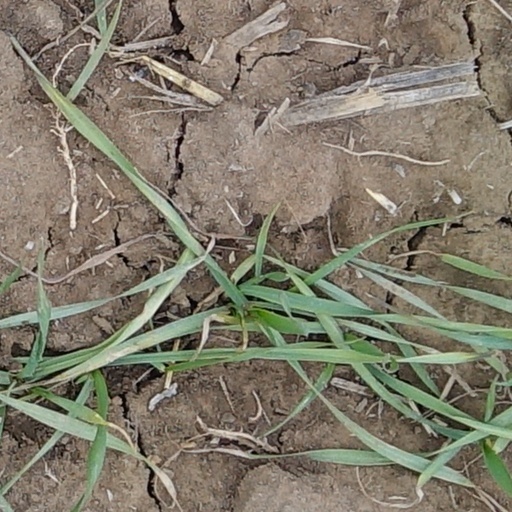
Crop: wheat